KK Goswami

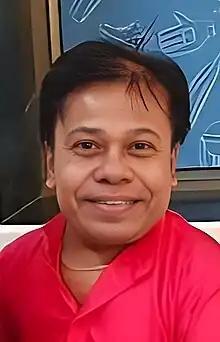
Goswami in 2022

Krishnakant (K K) Goswami is an Indian television and film actor who appears in Hindi, Gujarati, Marathi, Bengali, Bhojpuri films and serials. He is one of the shortest actors of India.